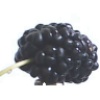
Label: Mulberry 1